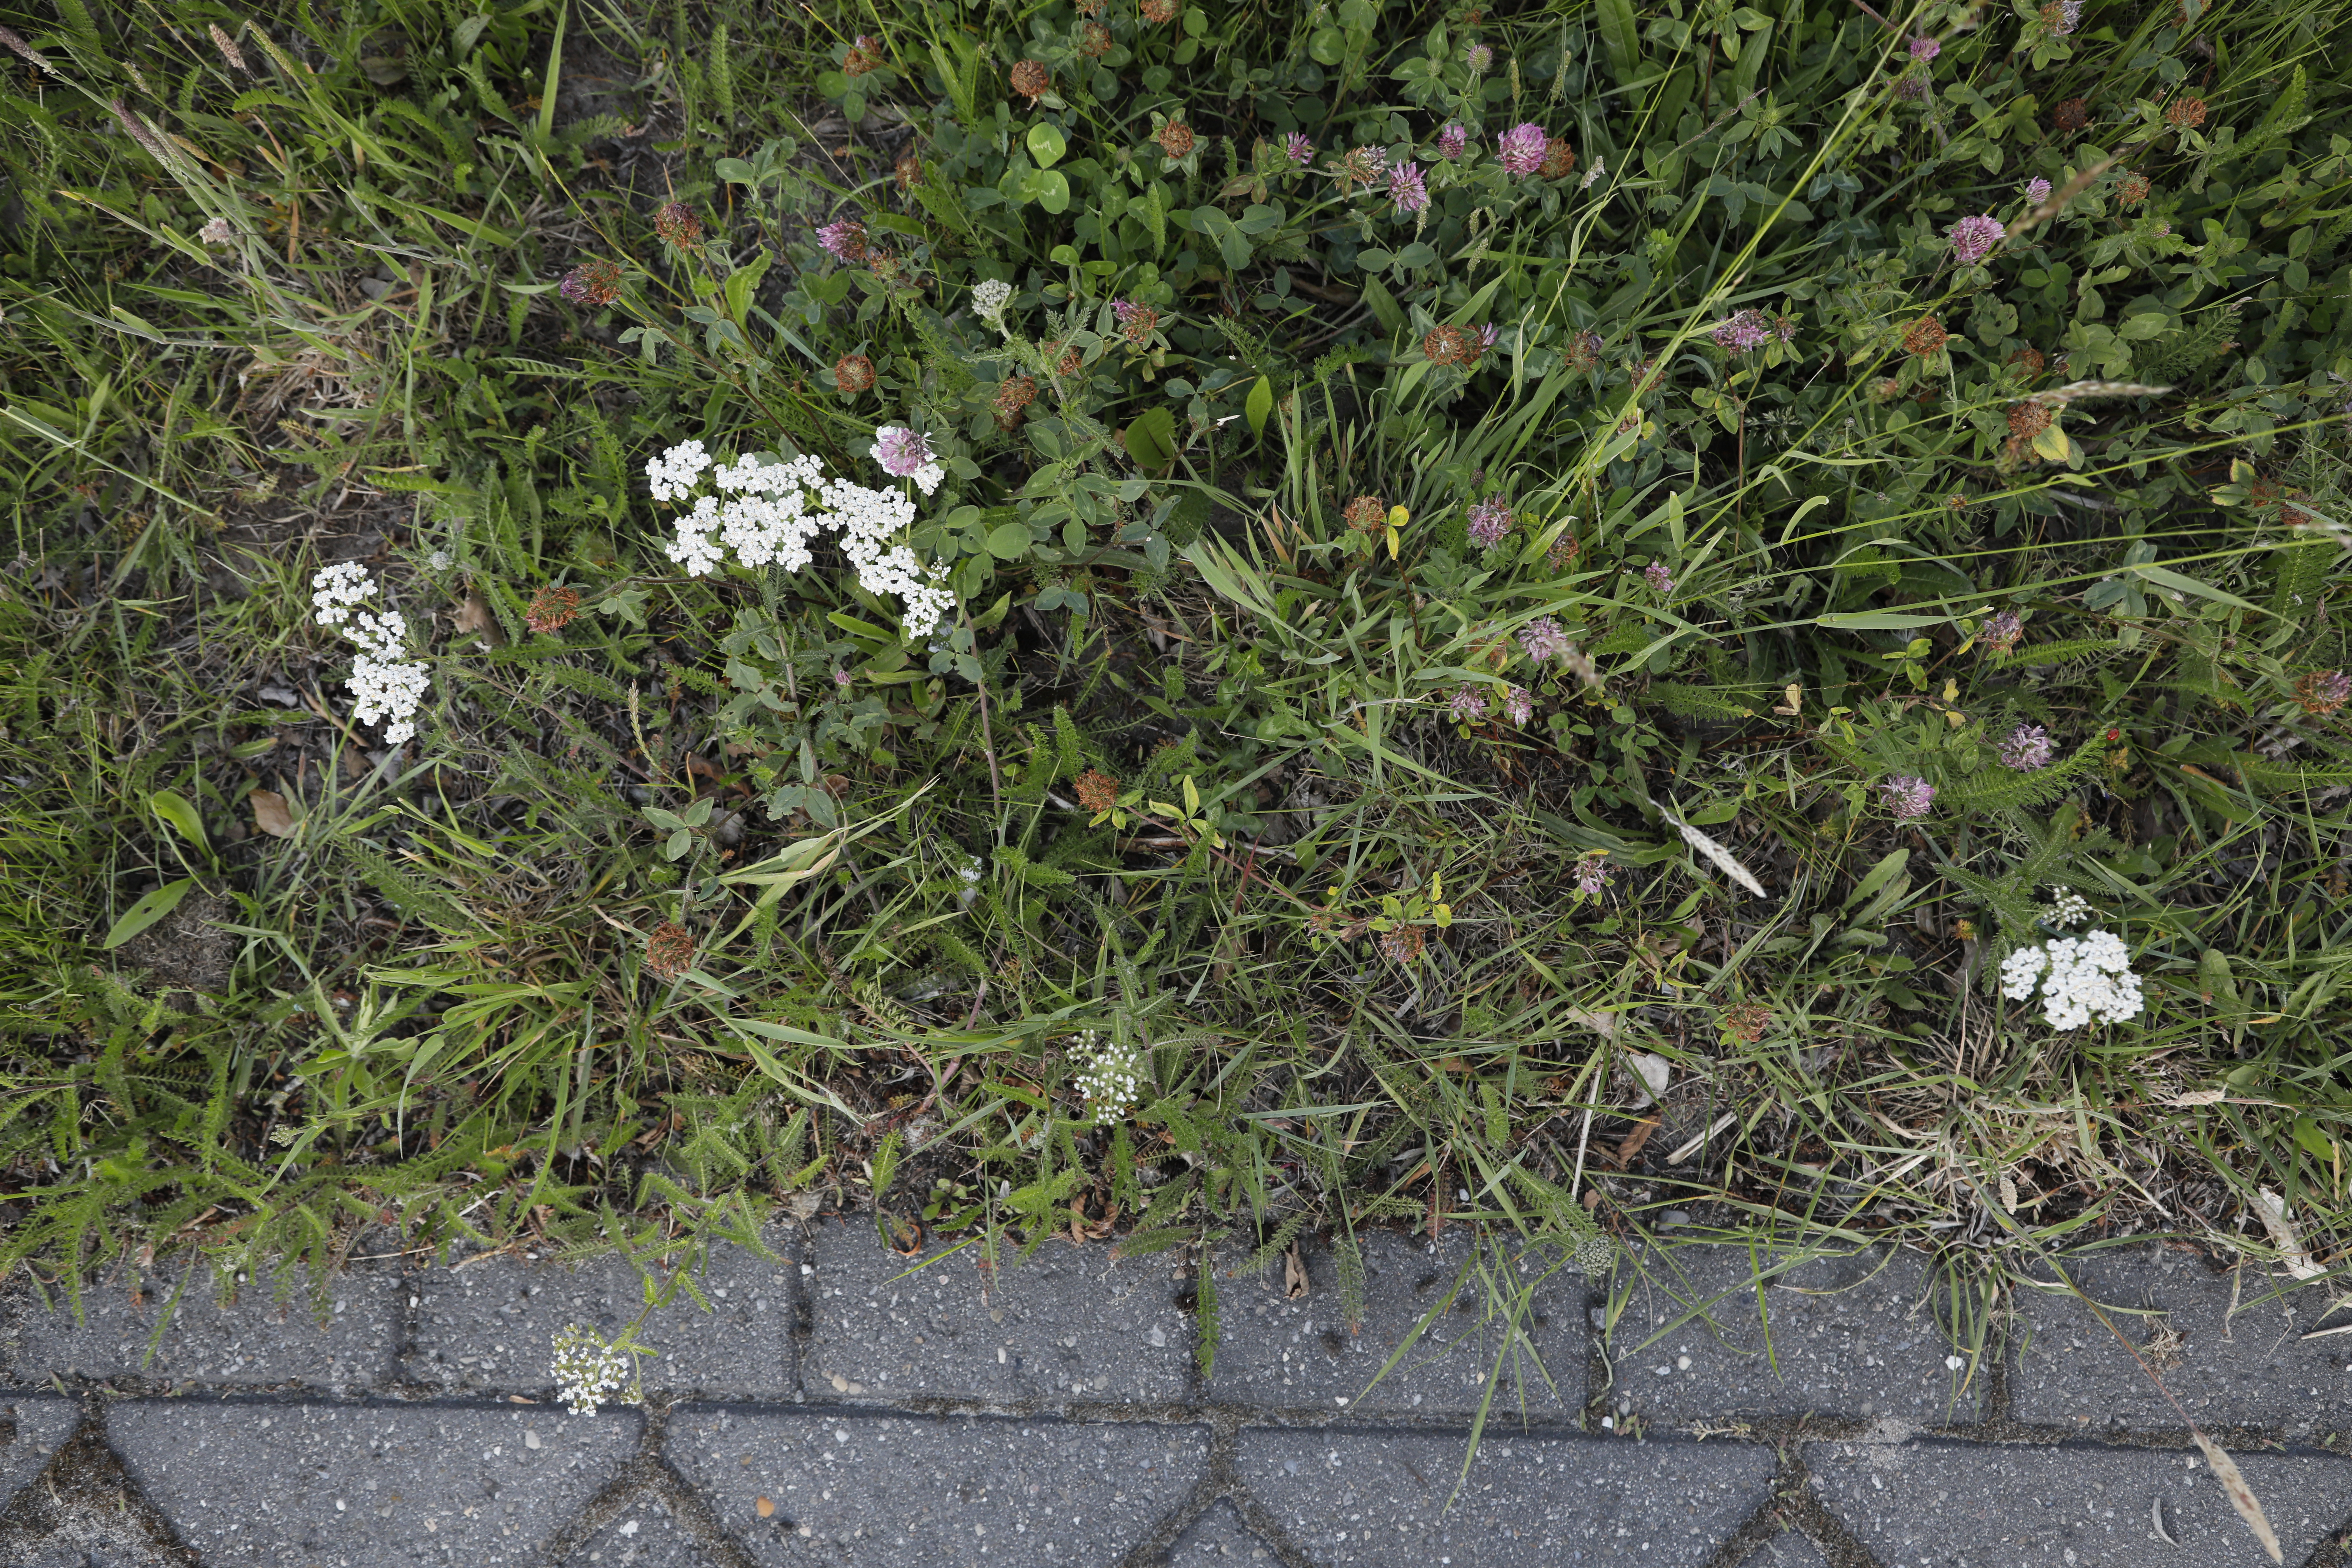
Plant species: Achillea millefolium, Trifolium pratense